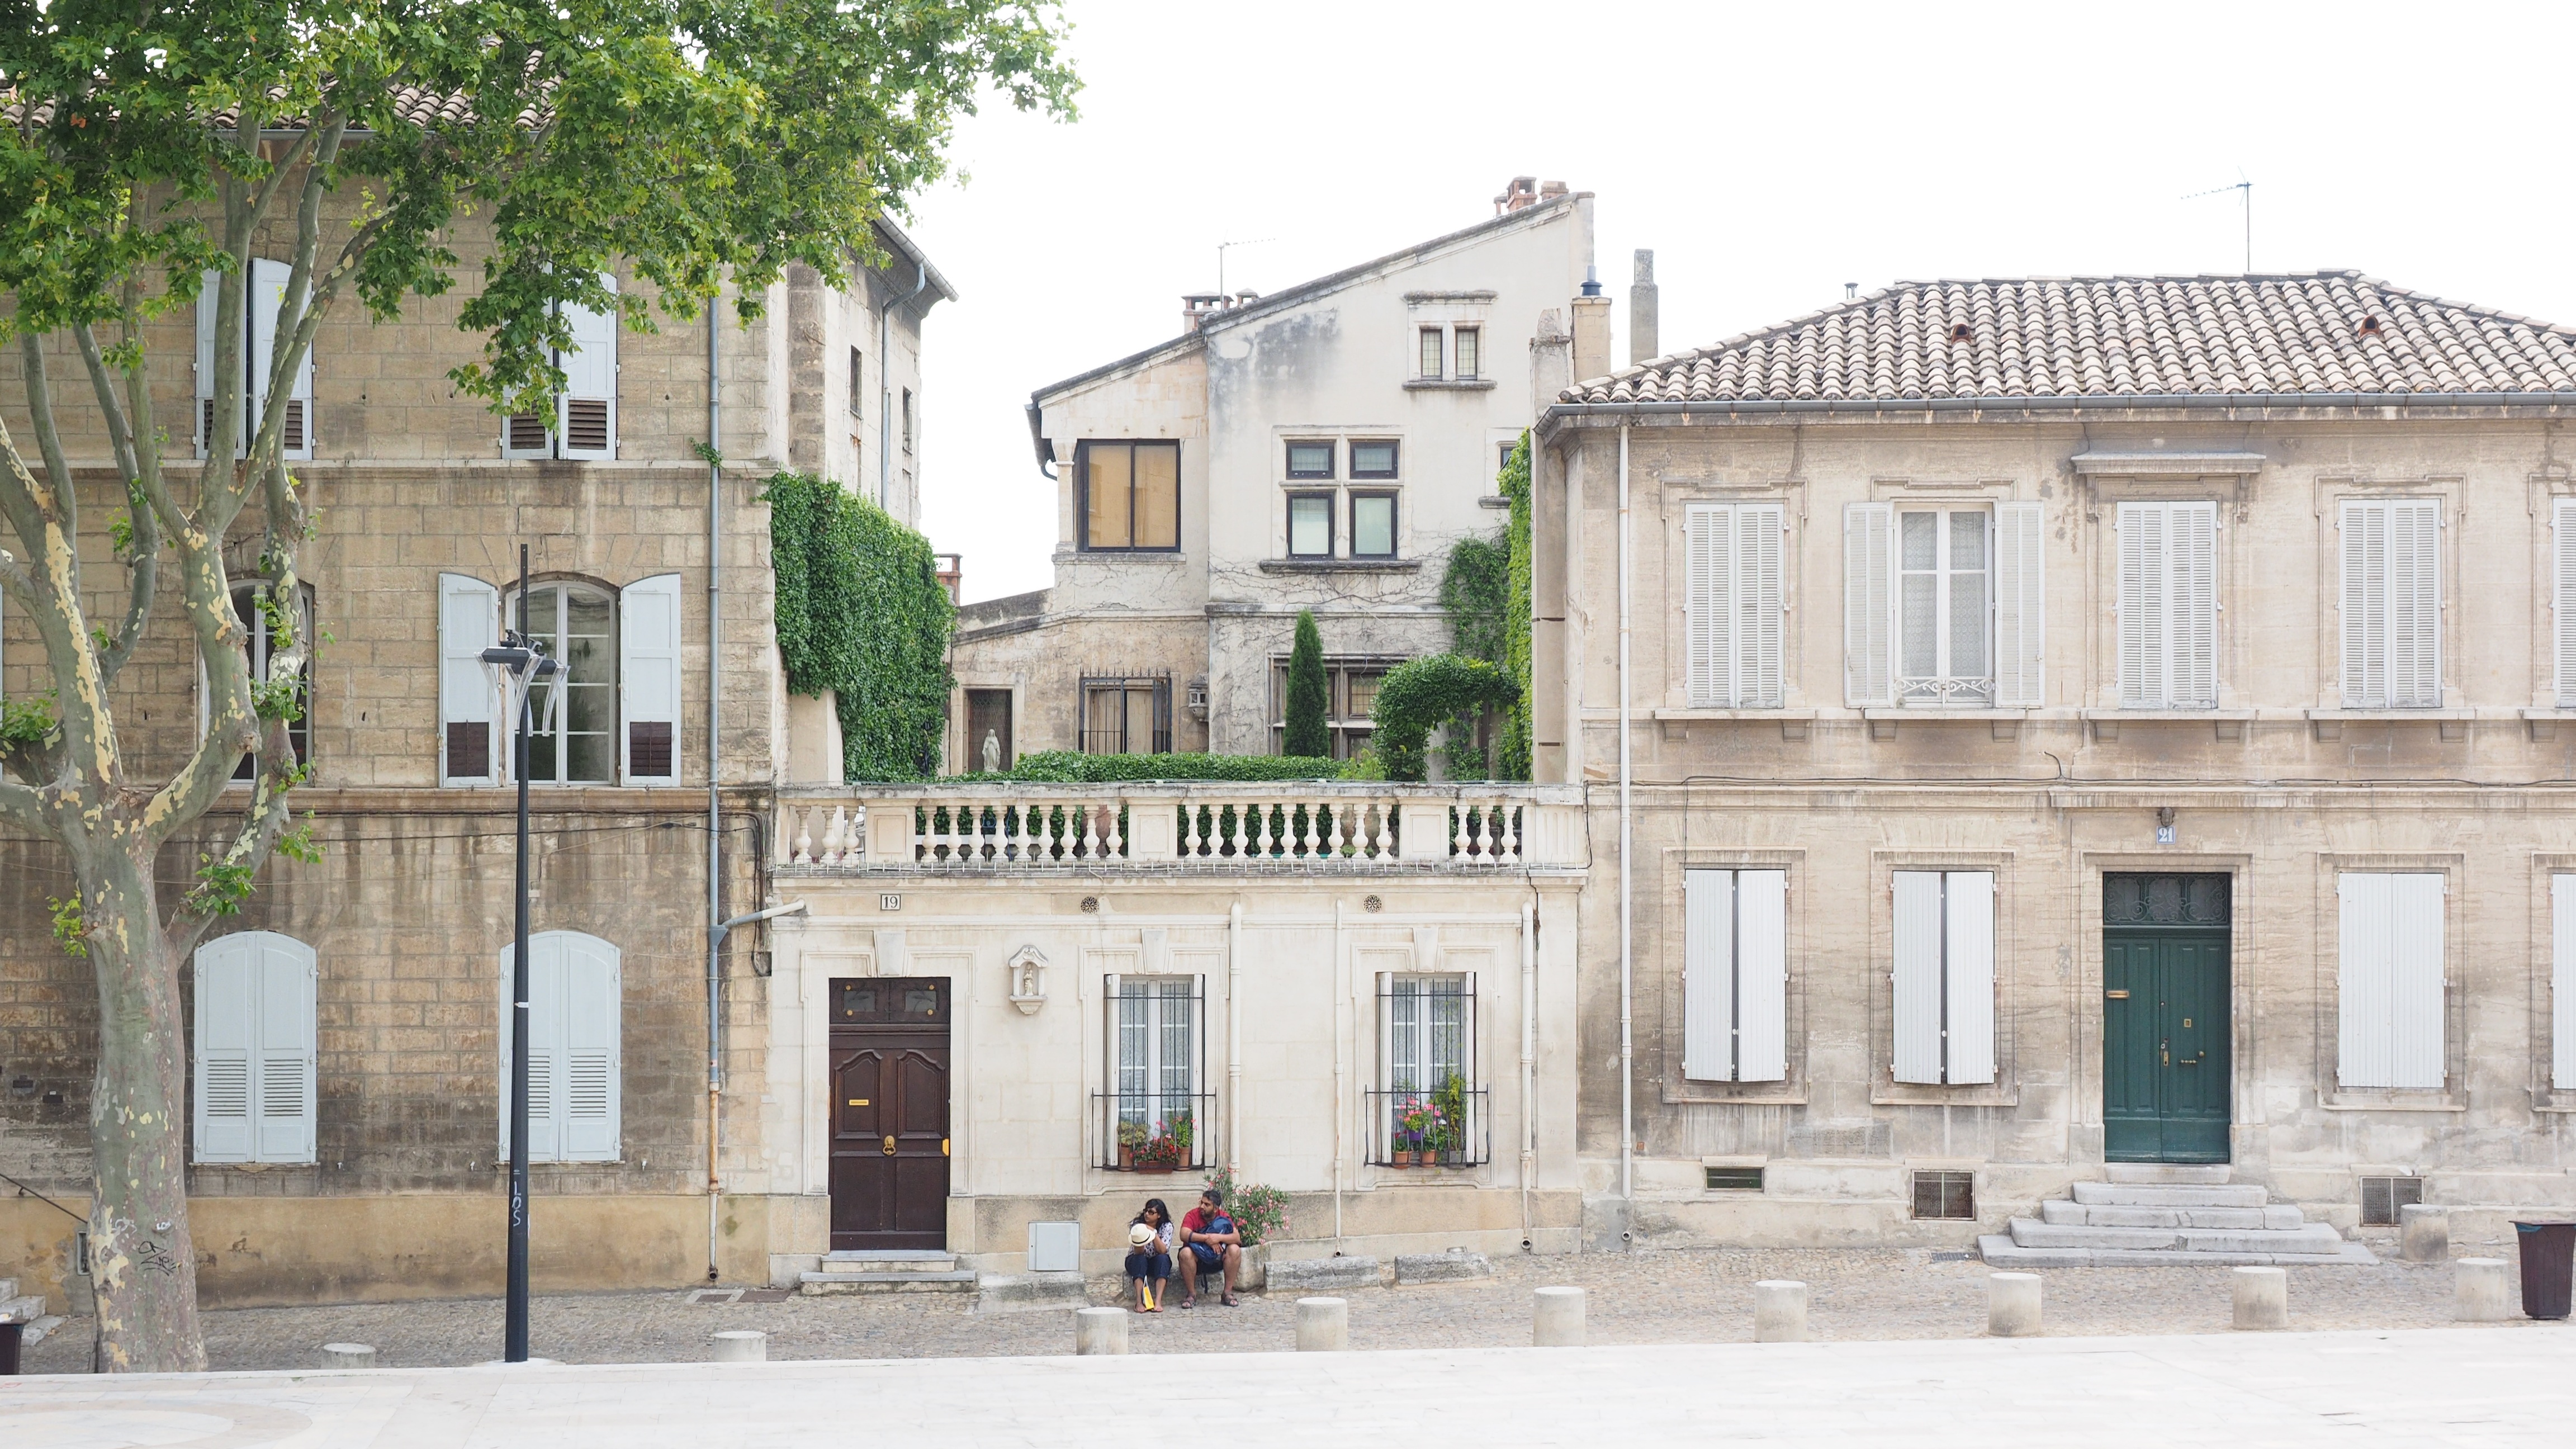
architecture, road, town, building, palace, downtown, construction, mediterranean, couple, facade, property, city life, street scene, homes, provence, estate, avignon, neighbourhood, mediterranean design, residential area